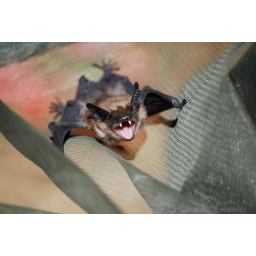
Here's a cute little bugger that I caught flying around my house.